Robert H.H. Hugman

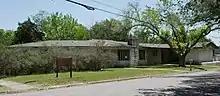
Hugman Silber Architects home in Kenedy, TX

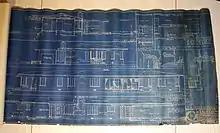
Hugman-Silber Architects blueprints for residence in Kenedy, Texas.

And Hugman designed Seguin's Max Starcke Park, built by the National Youth Administration and dedicated in 1938—before work began on the River Walk. He was the architect of the Art Deco style Recreation Building there. The park includes a redesign of the old Saffold Dam across the Guadalupe River.